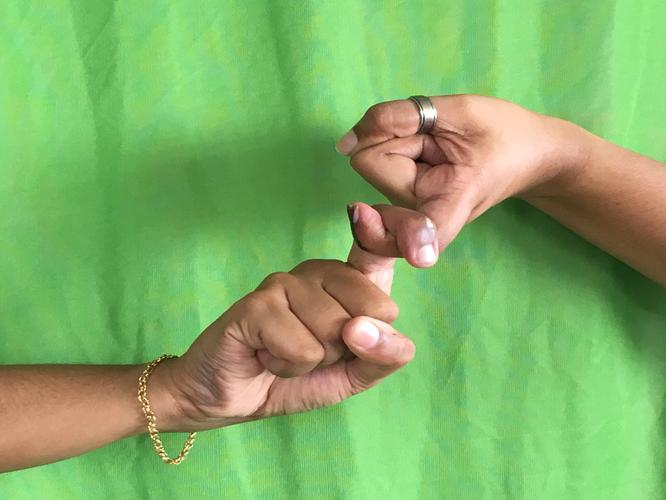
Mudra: Pasha
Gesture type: double_hand